Doraemon: Nobita's Diary on the Creation of the World

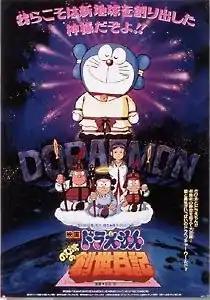
Theatrical release poster

is a 1995 Japanese animated science fiction drama film which premiered on March 4, 1995, in Japan, based on the 15th volume of the same name of the "Doraemon Long Stories" series. It is the 16th Doraemon film. It is based on the 1973 chapter "Planet Builders".